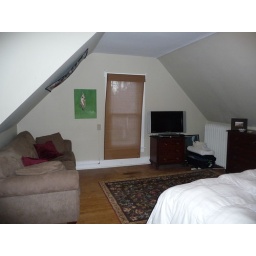
Holy cow there's enough room for a couch in there